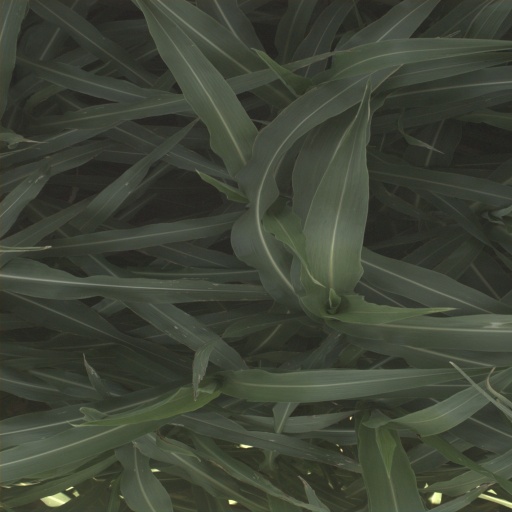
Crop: sorghum